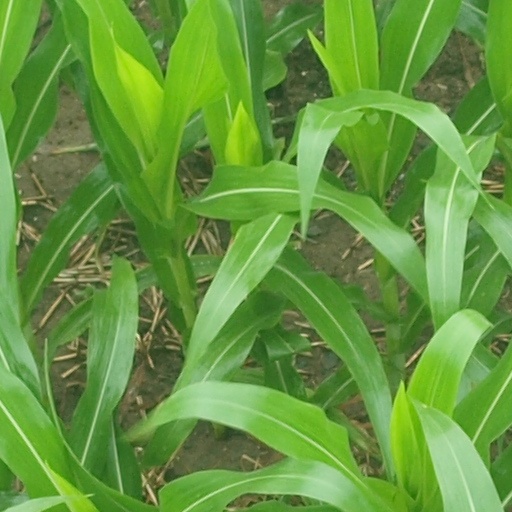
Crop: maize; corn